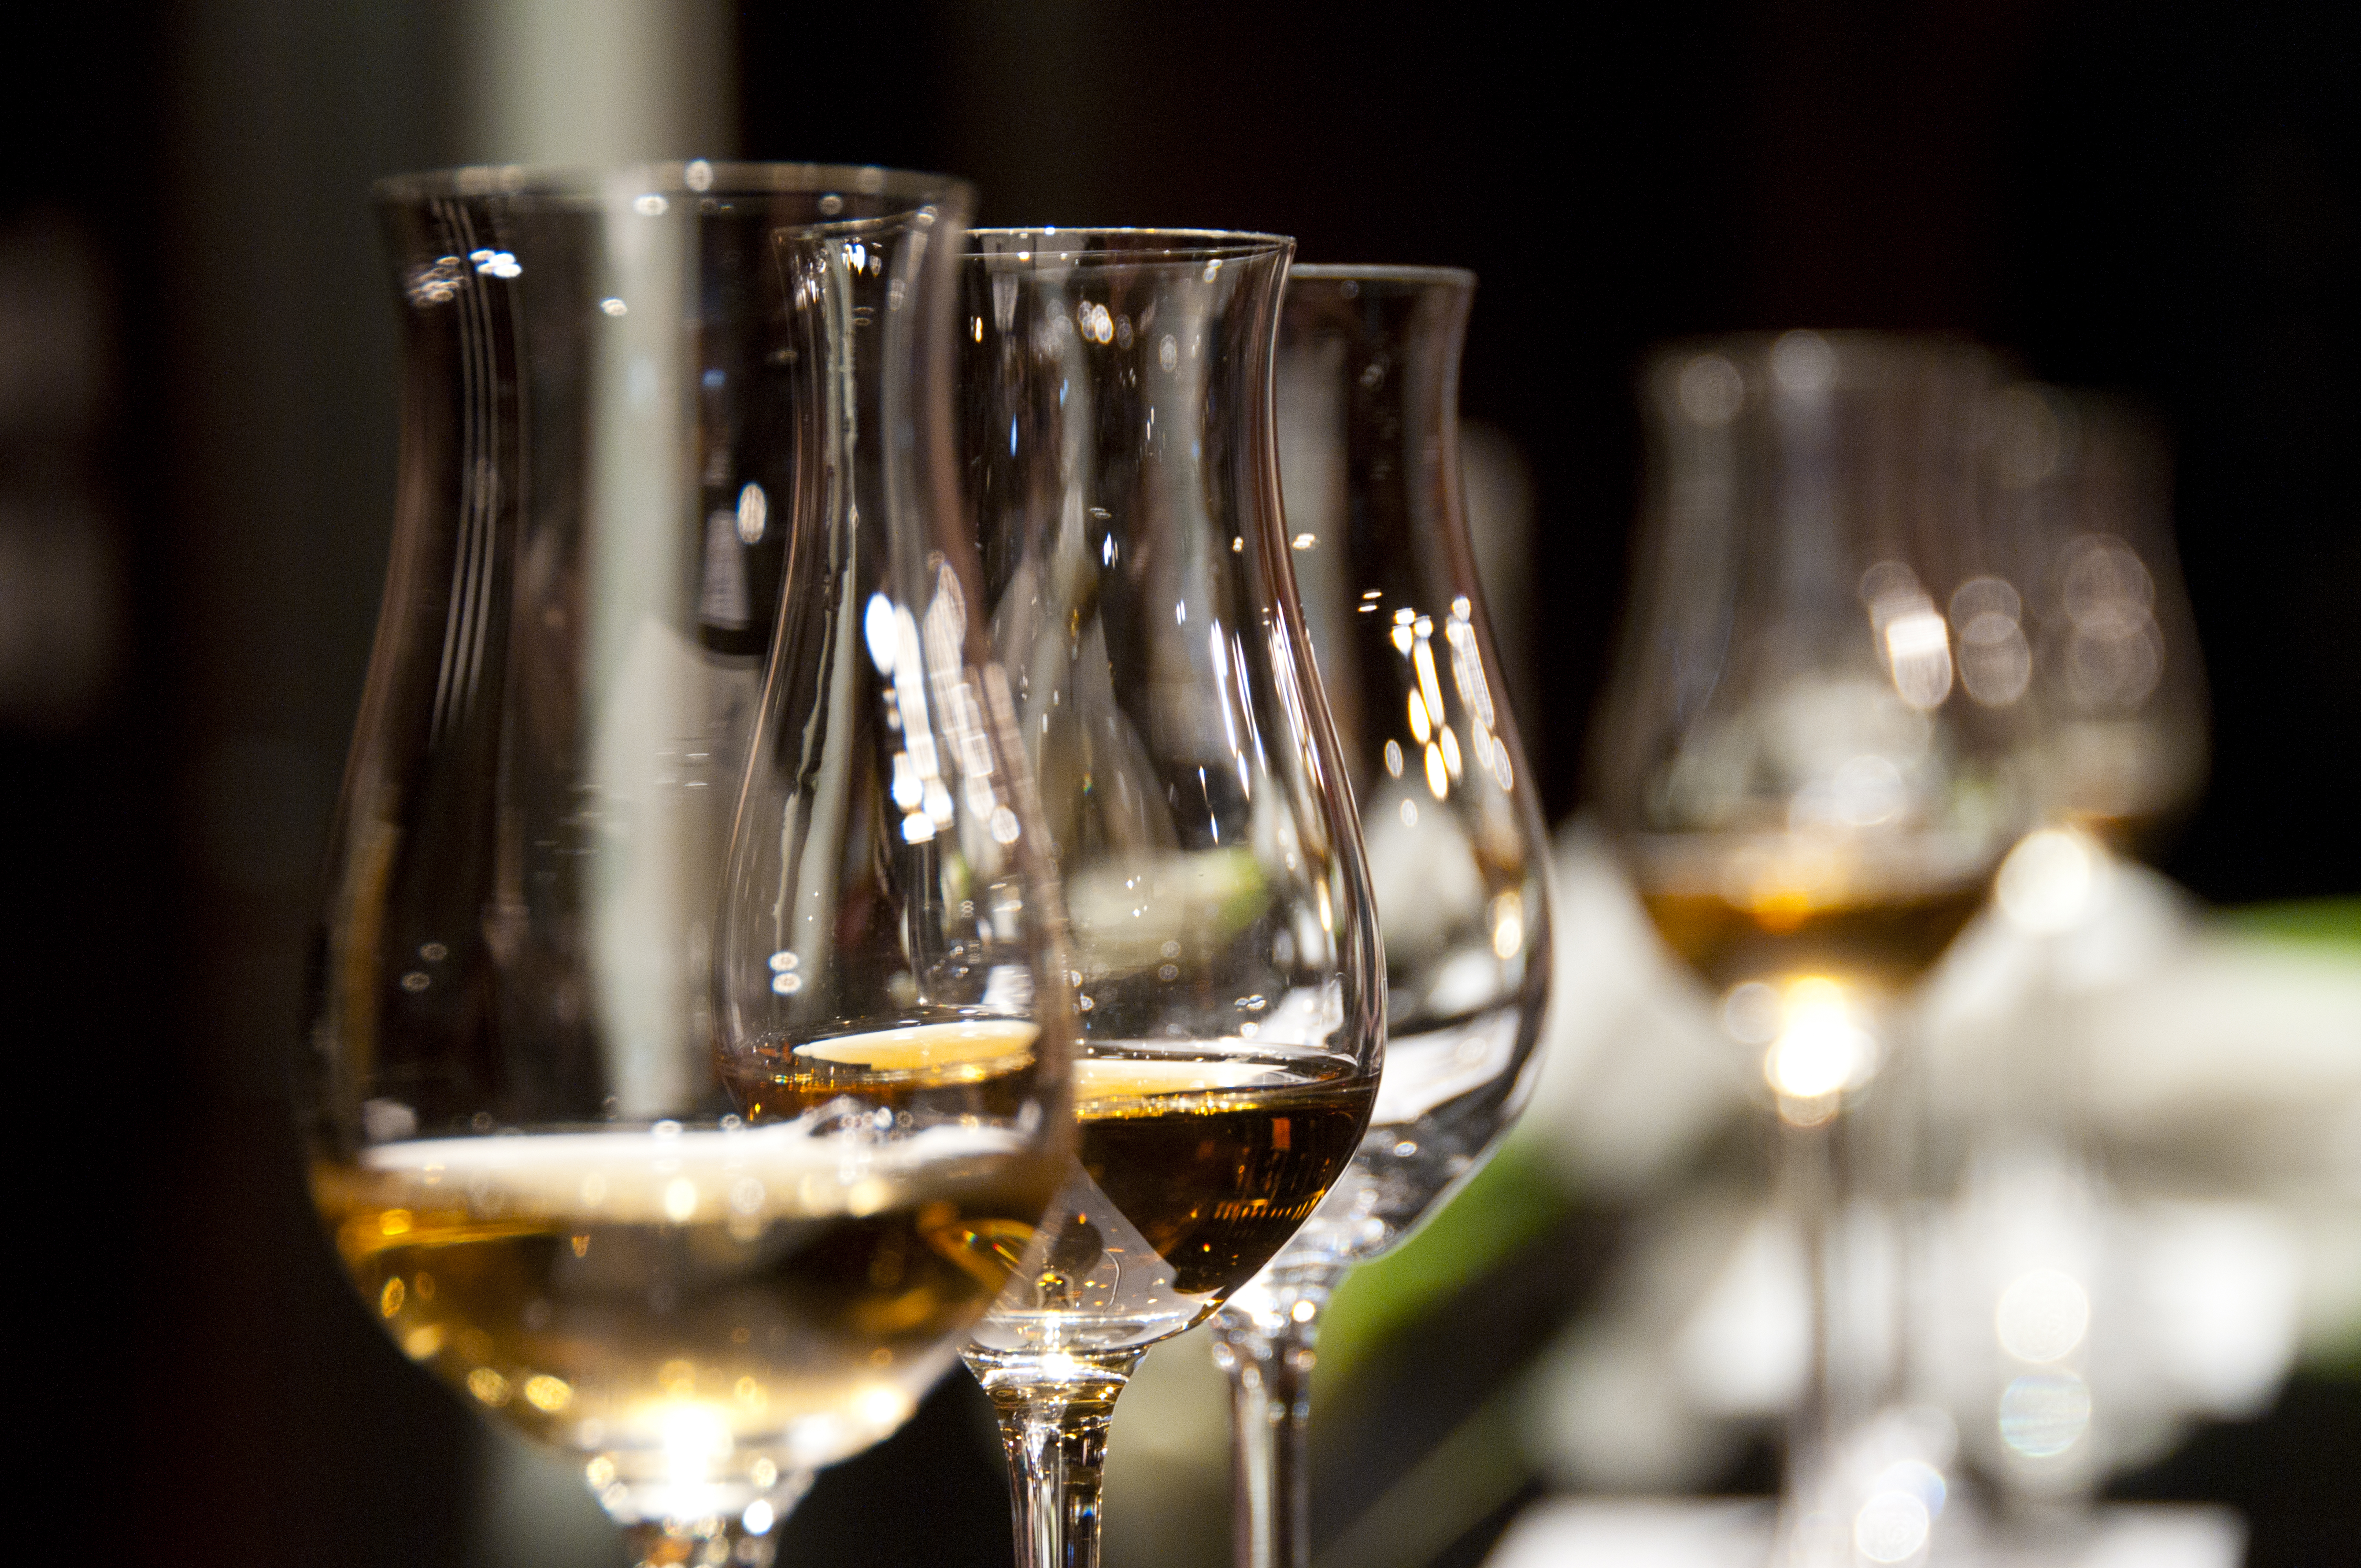
wine, glass, clear, drink, alcohol, wine glass, glasses, champagne, depth of field, wine glasses, stemware, alcoholic beverage, alcoholic beverages, distilled beverage, drinkware